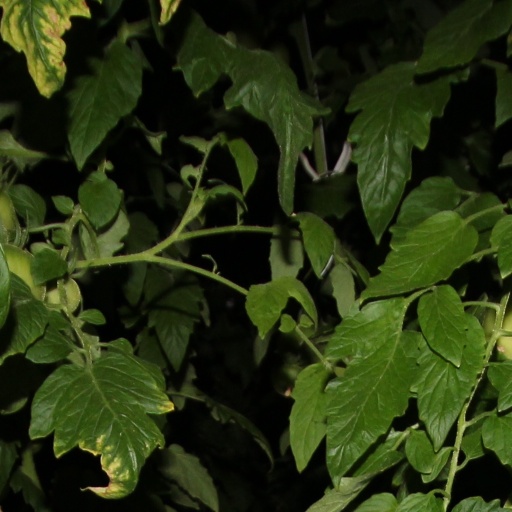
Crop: tomato